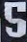
Number: 5